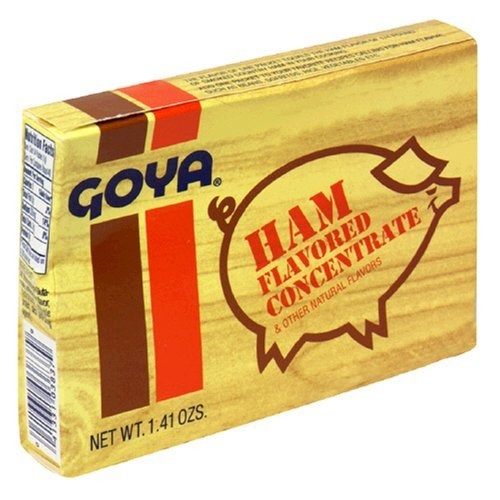
Item Name: Goya H F Lavendar Conc (36x1.41OZ )
Value: 36.0
Unit: Count

Price: 1.93